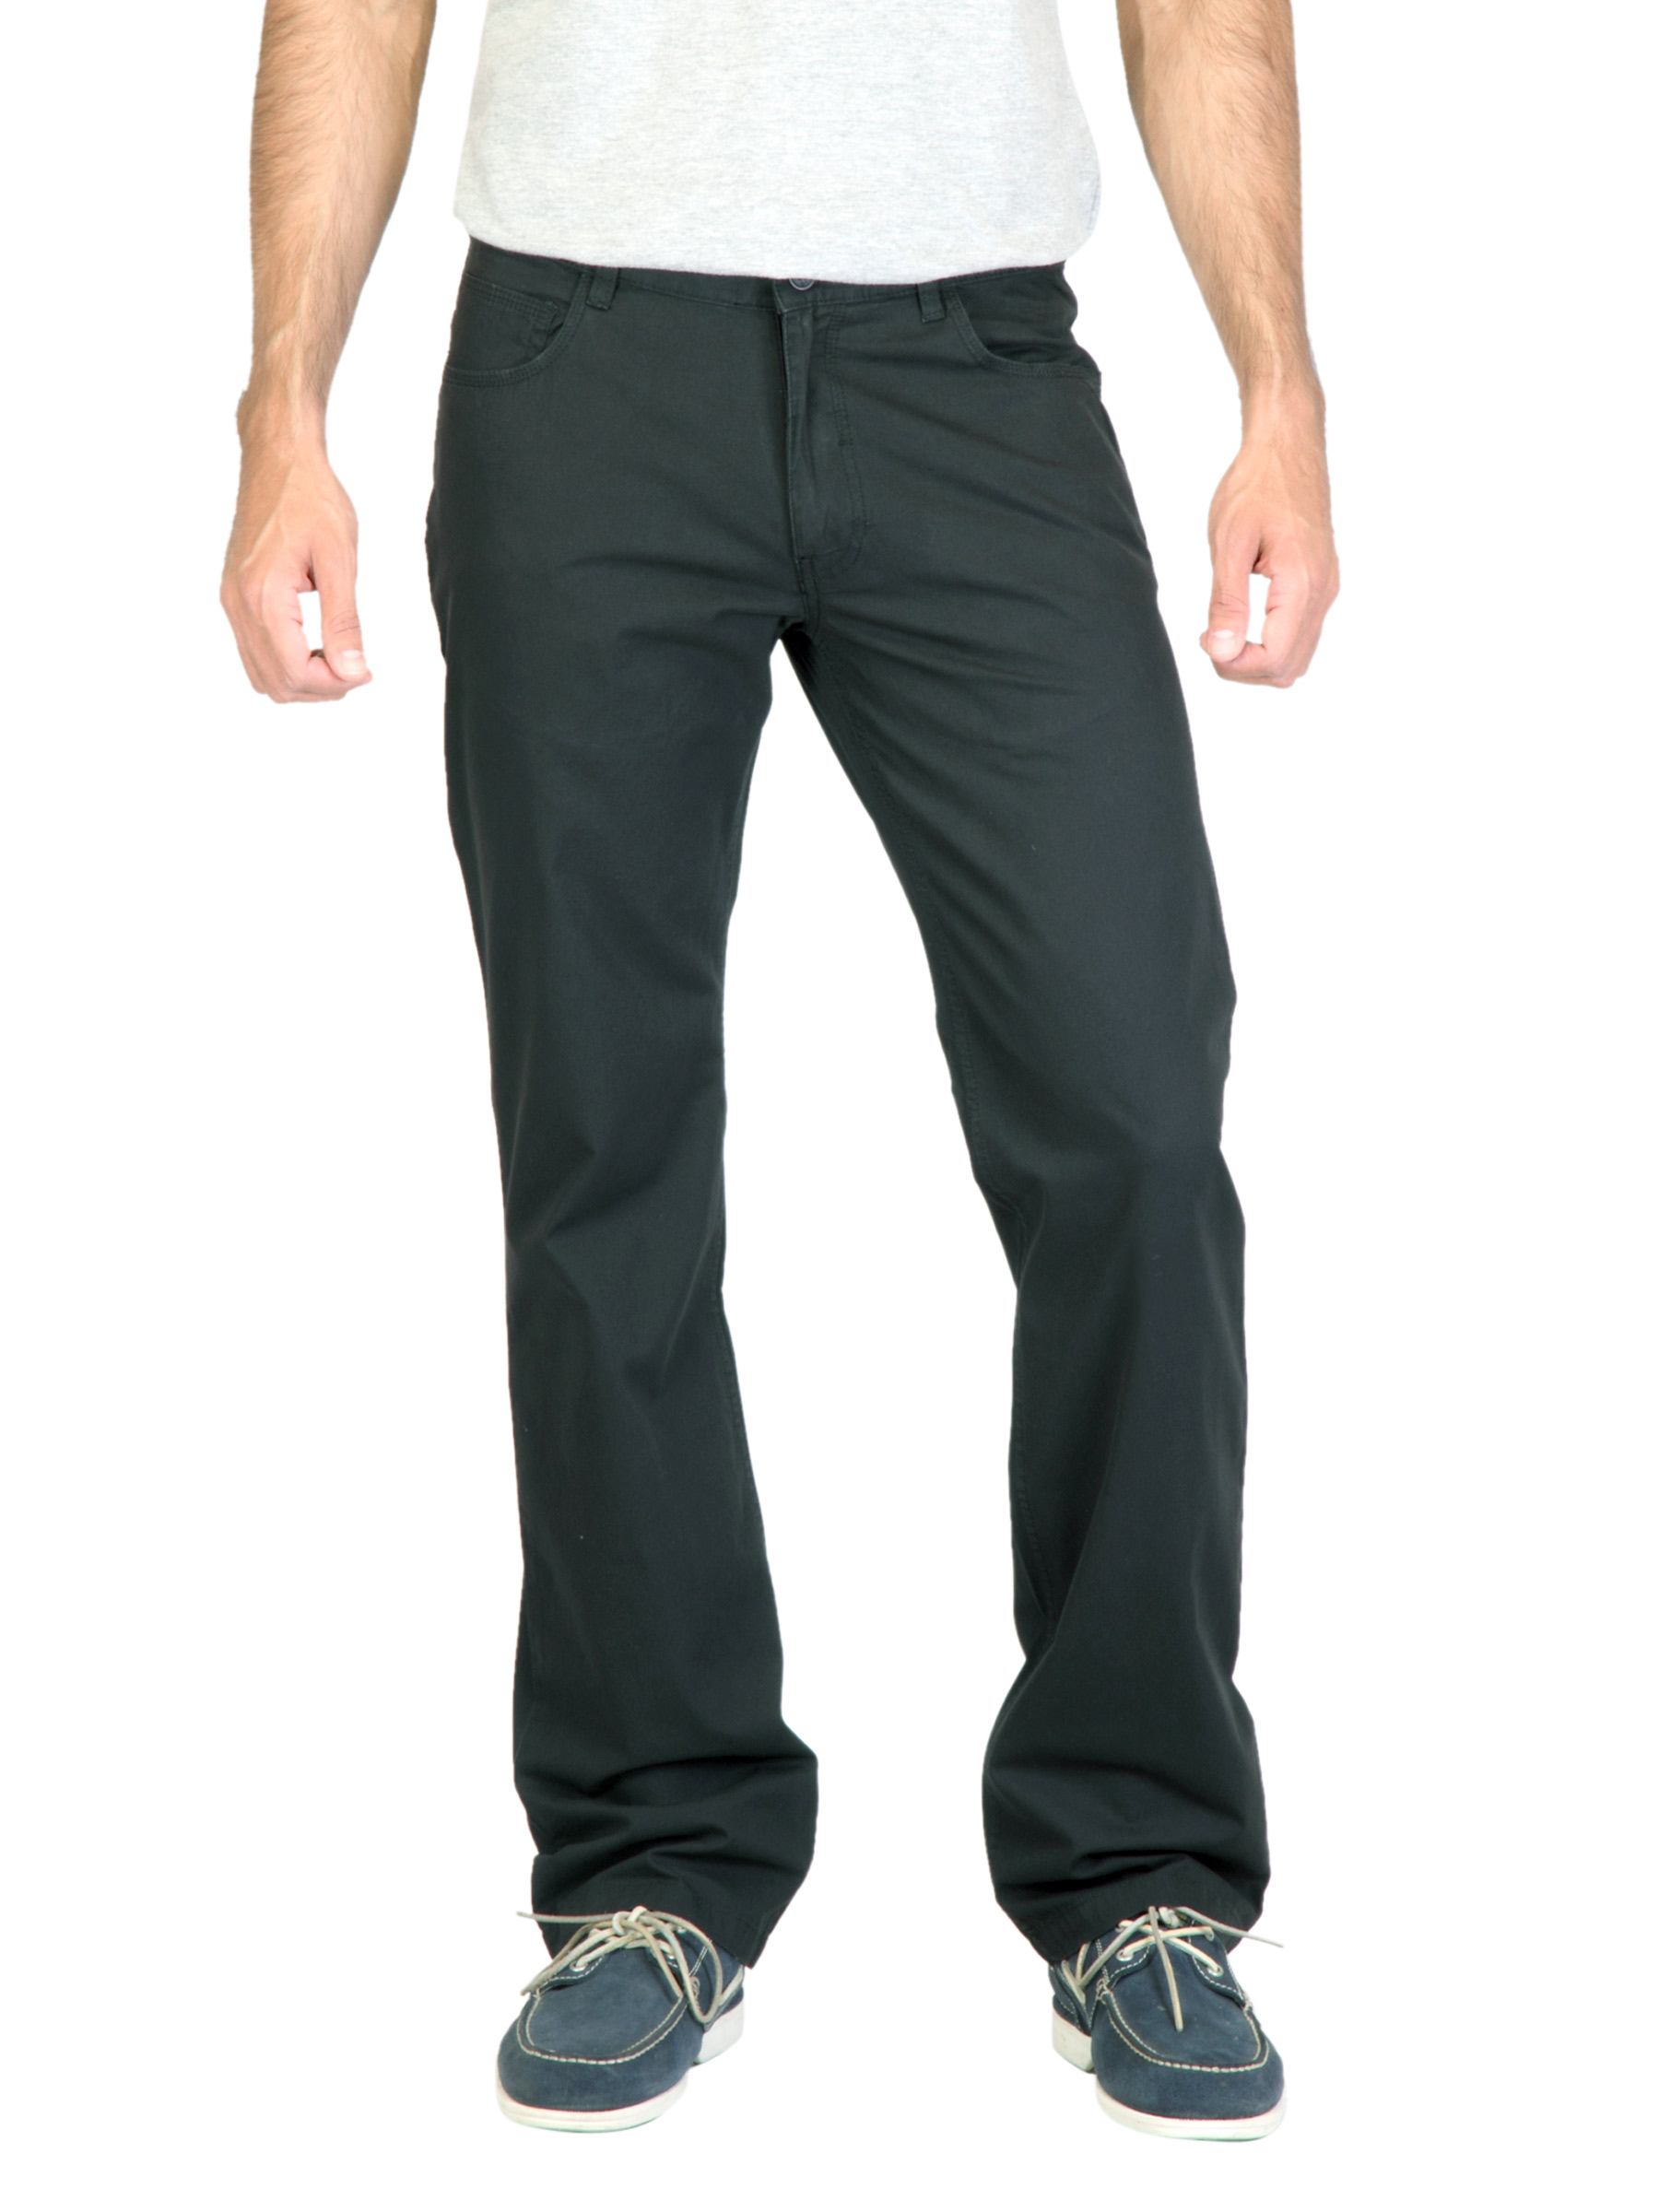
Highlander Men Black Trousers
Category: Apparel / Bottomwear / Trousers
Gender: Men
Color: Black
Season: Summer 2012
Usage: Casual